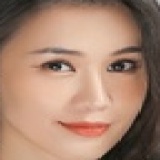
diễn viên Ngọc Thảo